Bird

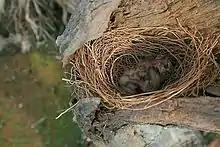
Altricial chicks of a white-breasted woodswallow

Incubation, which regulates temperature for chick development, usually begins after the last egg has been laid. In monogamous species incubation duties are often shared, whereas in polygamous species one parent is wholly responsible for incubation. Warmth from parents passes to the eggs through brood patches, areas of bare skin on the abdomen or breast of the incubating birds. Incubation can be an energetically demanding process; adult albatrosses, for instance, lose as much as of body weight per day of incubation. The warmth for the incubation of the eggs of megapodes comes from the sun, decaying vegetation or volcanic sources. Incubation periods range from 10 days (in woodpeckers, cuckoos and passerine birds) to over 80 days (in albatrosses and kiwis).